Small nucleolar RNA SNORA58

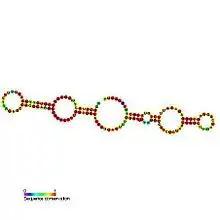
Predicted secondary structure and sequence conservation of SNORA58

In molecular biology, Small nucleolar RNA SNORA58 (also known as ACA58) is a non-coding RNA (ncRNA) molecule which functions in the biogenesis (modification) of other small nuclear RNAs (snRNAs). This type of modifying RNA is located in the nucleolus of the eukaryotic cell which is a major site of snRNA biogenesis. It is known as a small nucleolar RNA (snoRNA) and also often referred to as a "guide RNA".